Decree of Kutná Hora

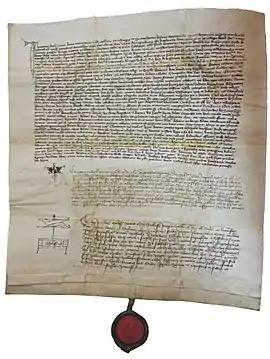
Decree of Kutná Hora, deed issued on 18 September 1418 for Jan Hus

The Decree of Kutná Hora or Decree of Kuttenberg was issued on 18 January 1409 in Kutná Hora ("Kuttenberg"), Bohemia, by King Wenceslaus IV to give members of the Bohemian nation a decisive voice in the affairs of the Charles University in Prague.